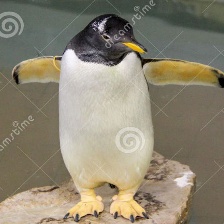
Species: FAIRY PENGUIN
Scientific name: EUDYPTULA MINOR
ImageNet parent category: king_penguin